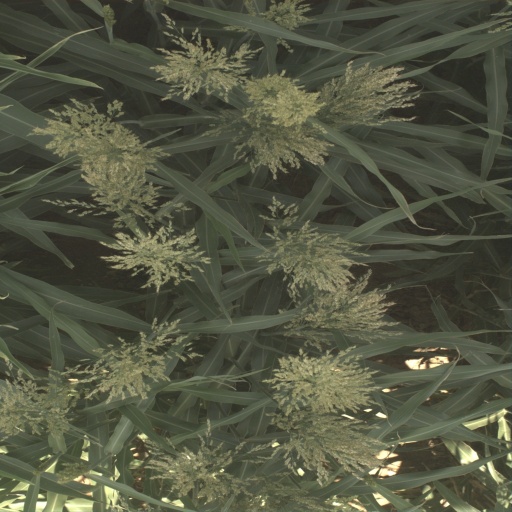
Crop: sorghum